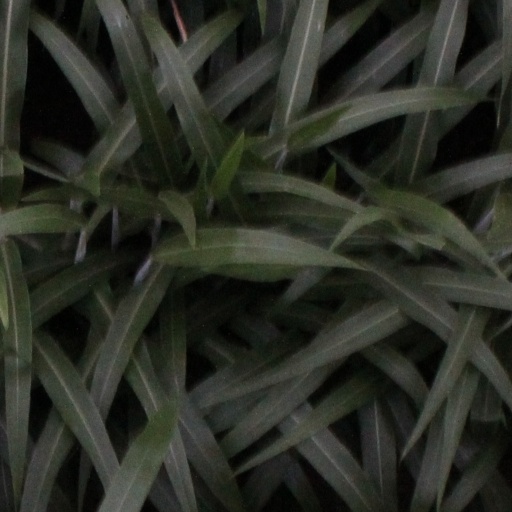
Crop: sorghum